Belgian Railways Class 77

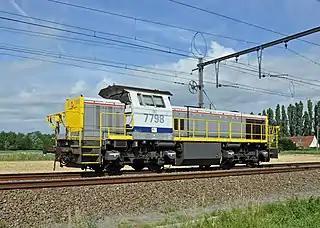
Diesel locomotive #7798 of the Belgian State Railways (SNCB – NMBS), 2010

The NMBS/SNCB Class 77 (also known as HLD 77 or HLR 77) is a class of 4 axle B'B' road switcher diesel hydraulic locomotive designed for shunting and freight work manufactured at the beginning of the 2000s by Vossloh Schienentechnik/Vossloh Locomotives at the Maschinenbau Kiel plant in Kiel, Germany for the National Railway Company of Belgium (SNCB/NMBS).